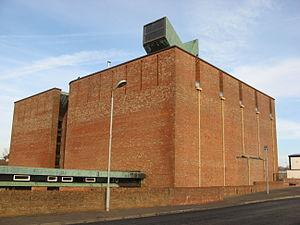
East Kilbride est une ville nouvelle d'Écosse, située dans le council area du South Lanarkshire et dans la région de lieutenance et ancien comté du Lanarkshire. De 1975 à 1996, elle était la capitale administrative du district d'East Kilbride, au sein de la région du Strathclyde. Sa population s'élevait à 73 796 habitants en 2001.